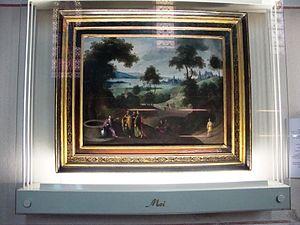
Montfaucon_(Haute-Loire,_Fr), dans la chapelle Notre Dame, un des 12 peintures de Grimmer (1592, école flamande) representant les 12 mois: le mois de mai.
Montfaucon-en-Velay est une commune française située à l'est du Velay, dans le département de la Haute-Loire en région Auvergne-Rhône-Alpes.